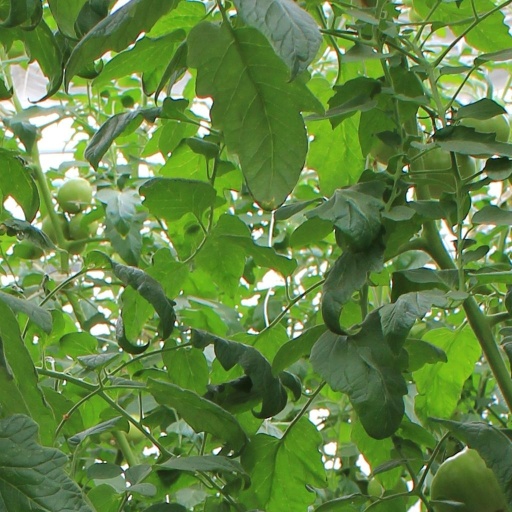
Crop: tomato